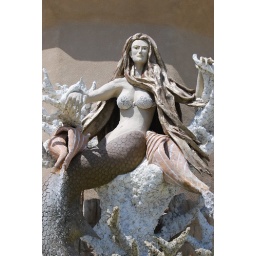
Mermaid, part of sand castle in front of one of the gift shops